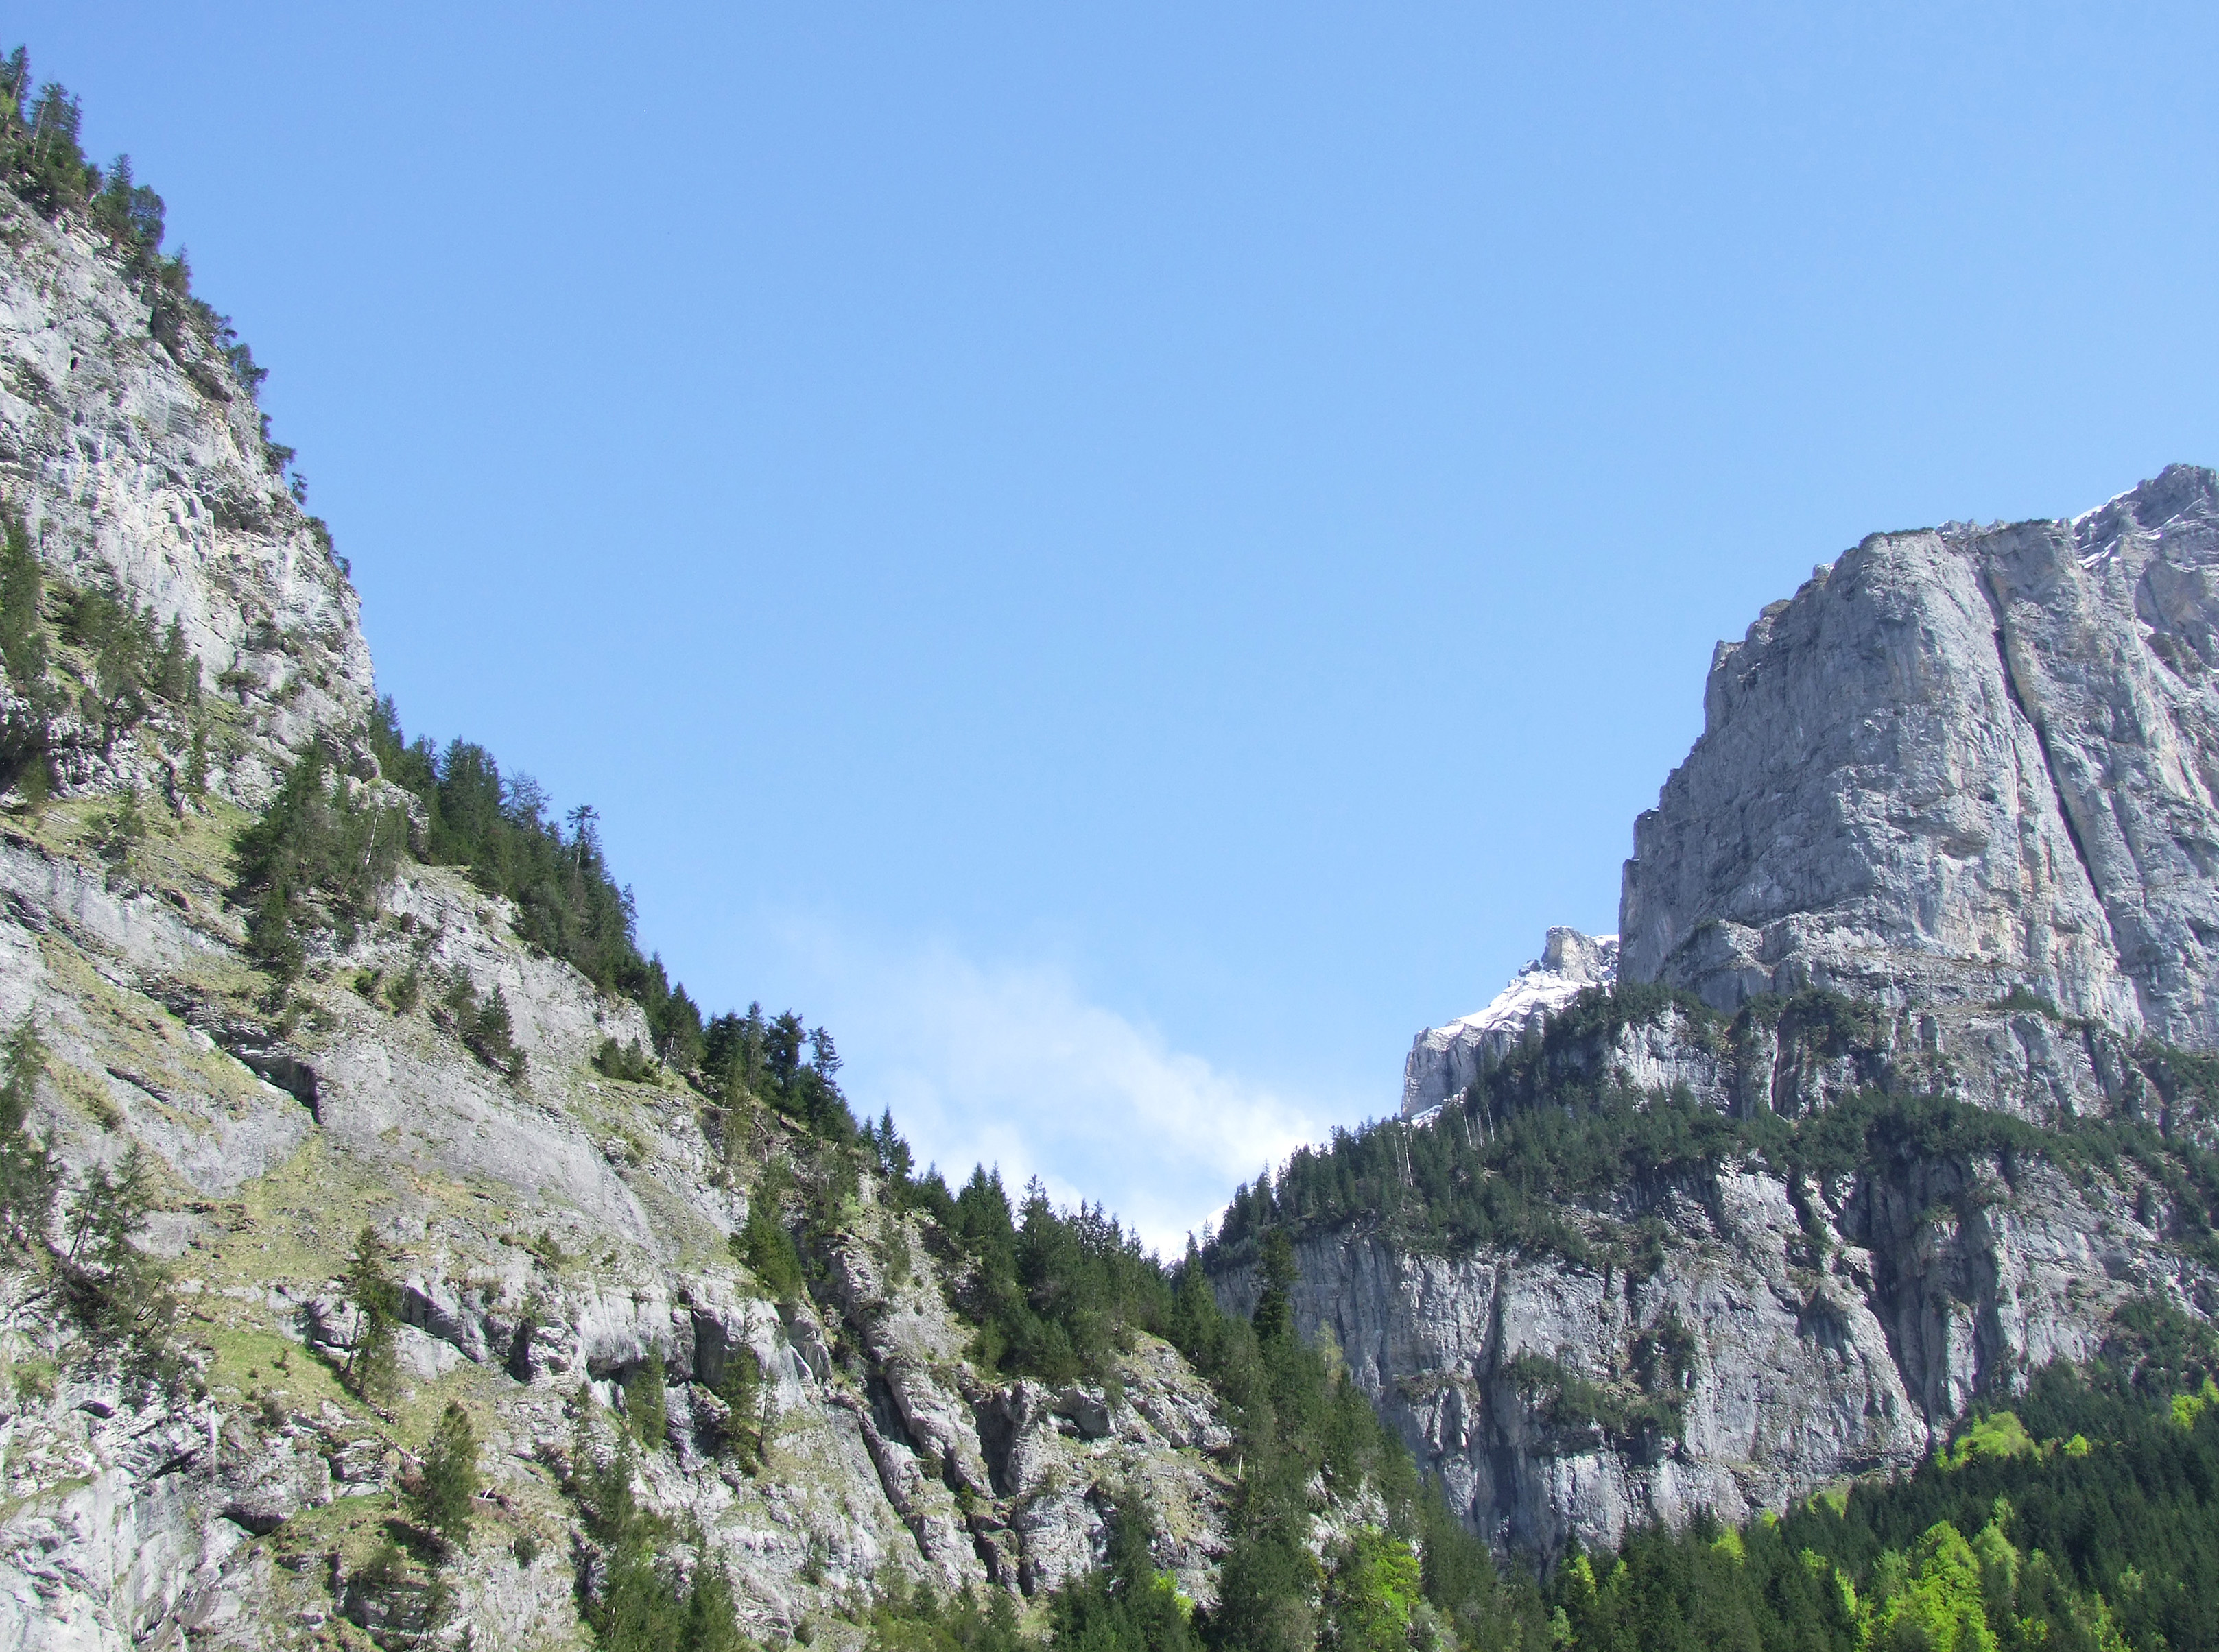
rocks, clouds, sky, mountain, tour, trees, mountaineering, hiking, excursion, fresh air, alps, switzerland, mountainous landforms, rock, mountain range, wilderness, outcrop, formation, batholith, ridge, geological phenomenon, massif, ar te, escarpment, badlands, valley, cliff, highland, geology, terrain, hill station, ravine, bedrock, national park, fell, tree, mountain pass, klippe, landscape, plant, hill, summit, chaparral